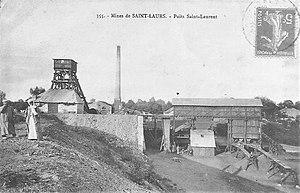
Le puits Saint-Laurent.
Saint-Laurs est une commune française, située dans le département des Deux-Sèvres en région Nouvelle-Aquitaine.
Le bassin houiller de Faymoreau est un bassin houiller situé dans la commune de Faymoreau et les communes voisines en Vendée, dans l'ouest de la France.